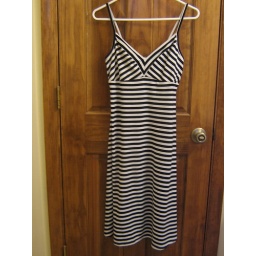
Before: A crazy striped jersey dress that I haven't worn in a few years...